The Hurt Business (film)

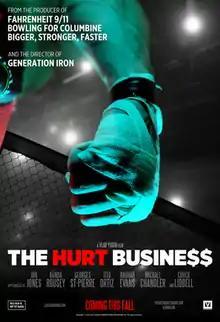
Film poster

The Hurt Business (stylized as "THE HURT BUSINE$$") is a 2016 American documentary film about mixed martial arts, its history, and rise from a stigmatized, fringe event to a mainstream sport. It is directed by Vlad Yudin and narrated by Kevin Costner.